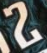
Number: 2